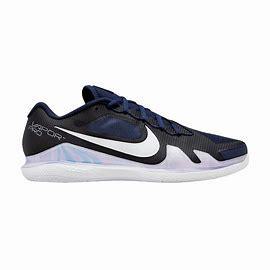
Brand: Nike
Model: Court Air Zoom Vapor Pro 2